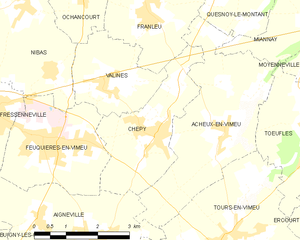
Carte des communes françaises Chépy